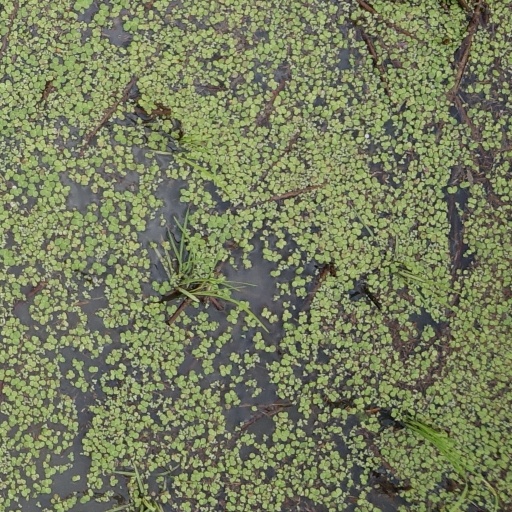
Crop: rice